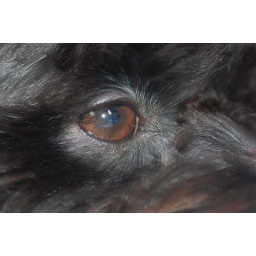
He has the most beautiful brown eyes. They are bright, golden and you could get lost in them.